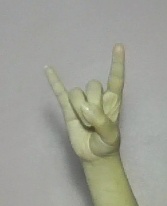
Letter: la